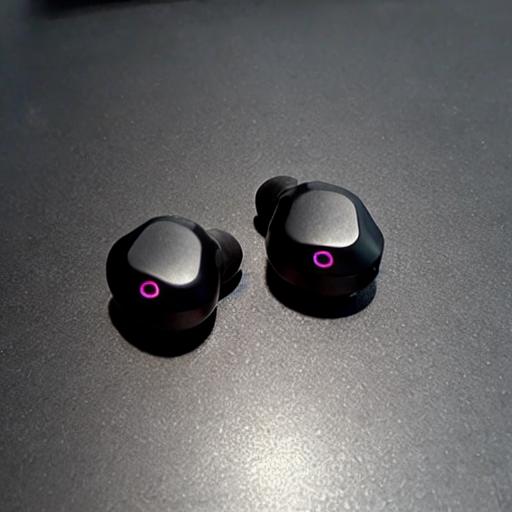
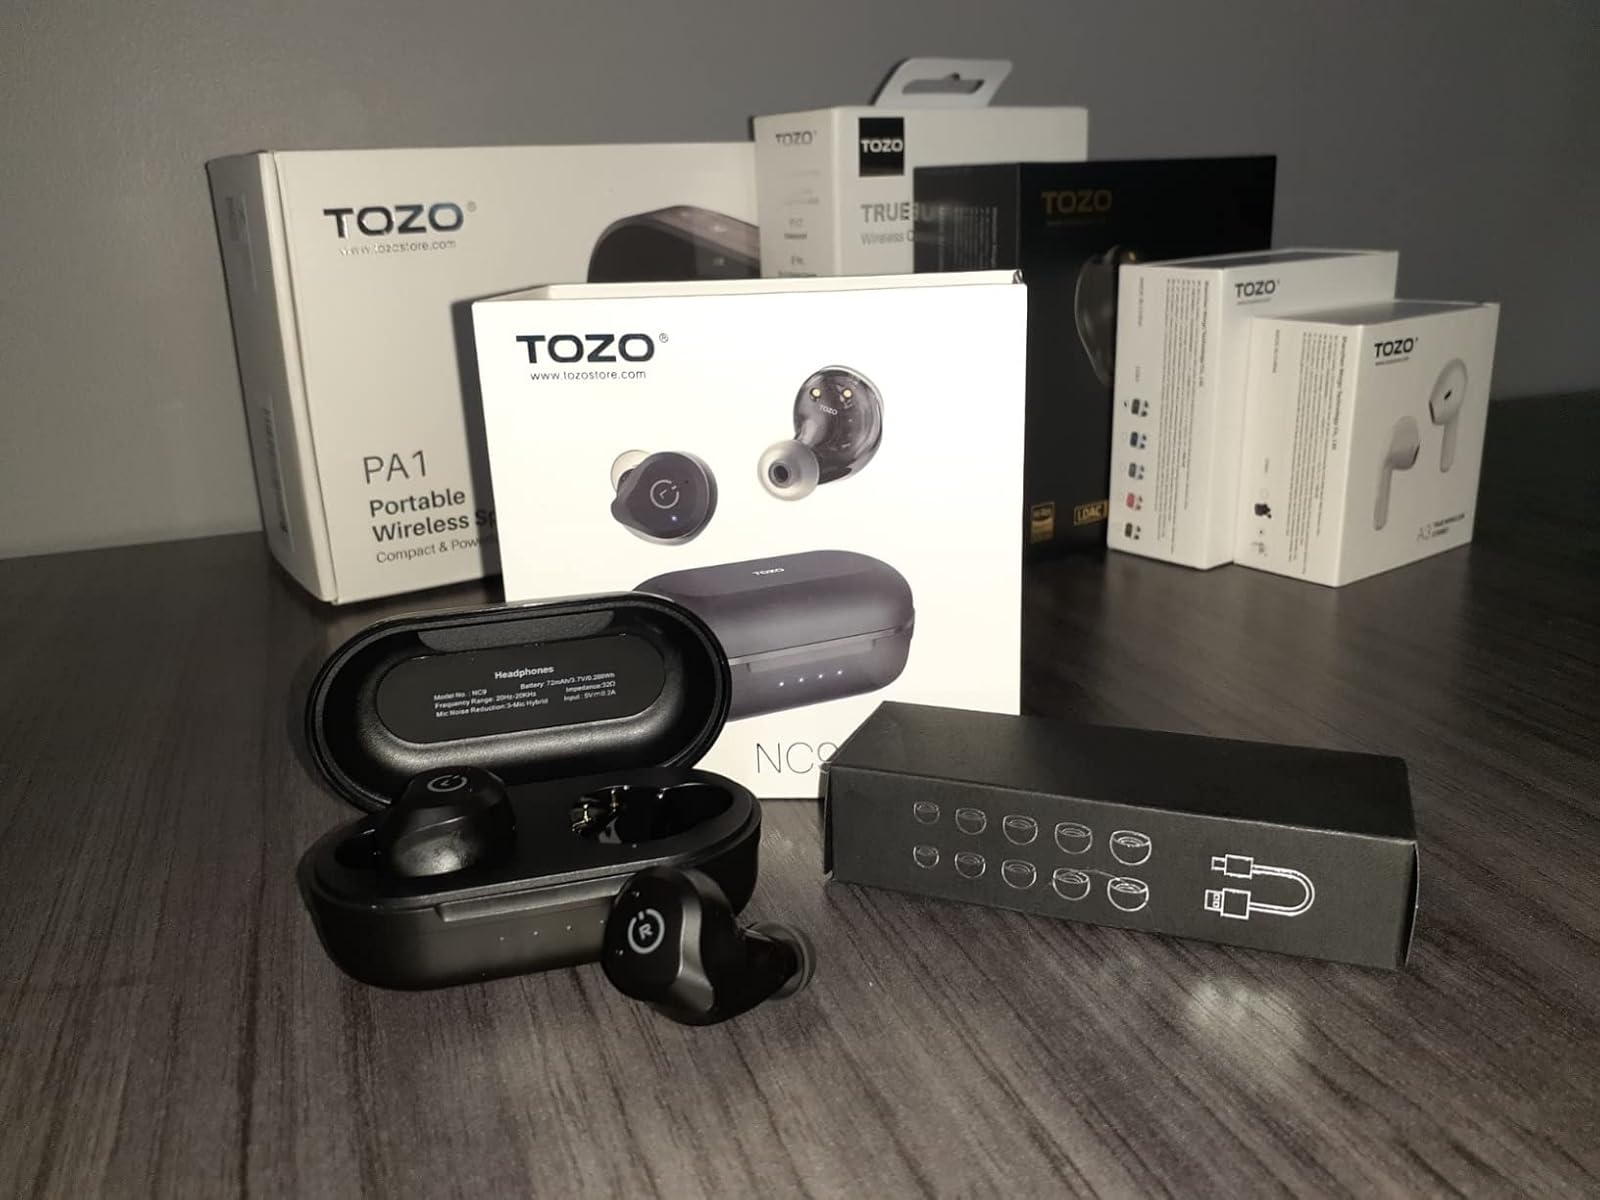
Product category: earbuds
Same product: no